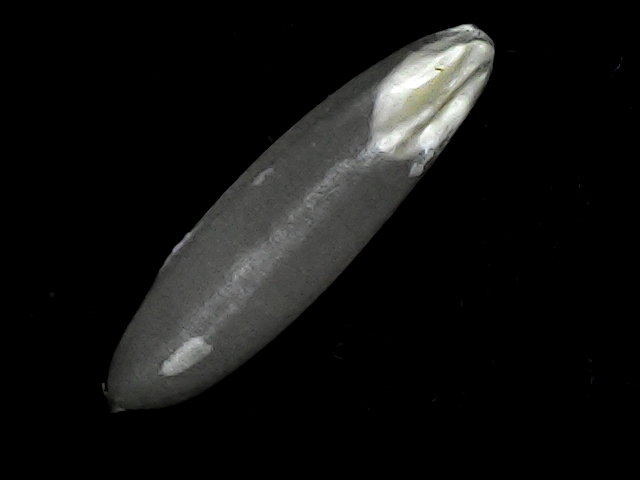
Rice variety: BRRI102